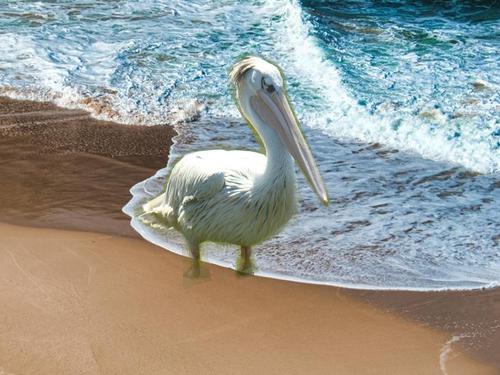
Bird species: White_Pelican
Bird type: waterbird
Background: water